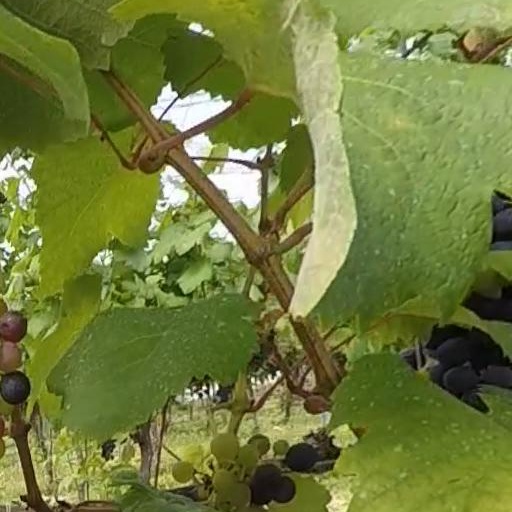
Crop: grape